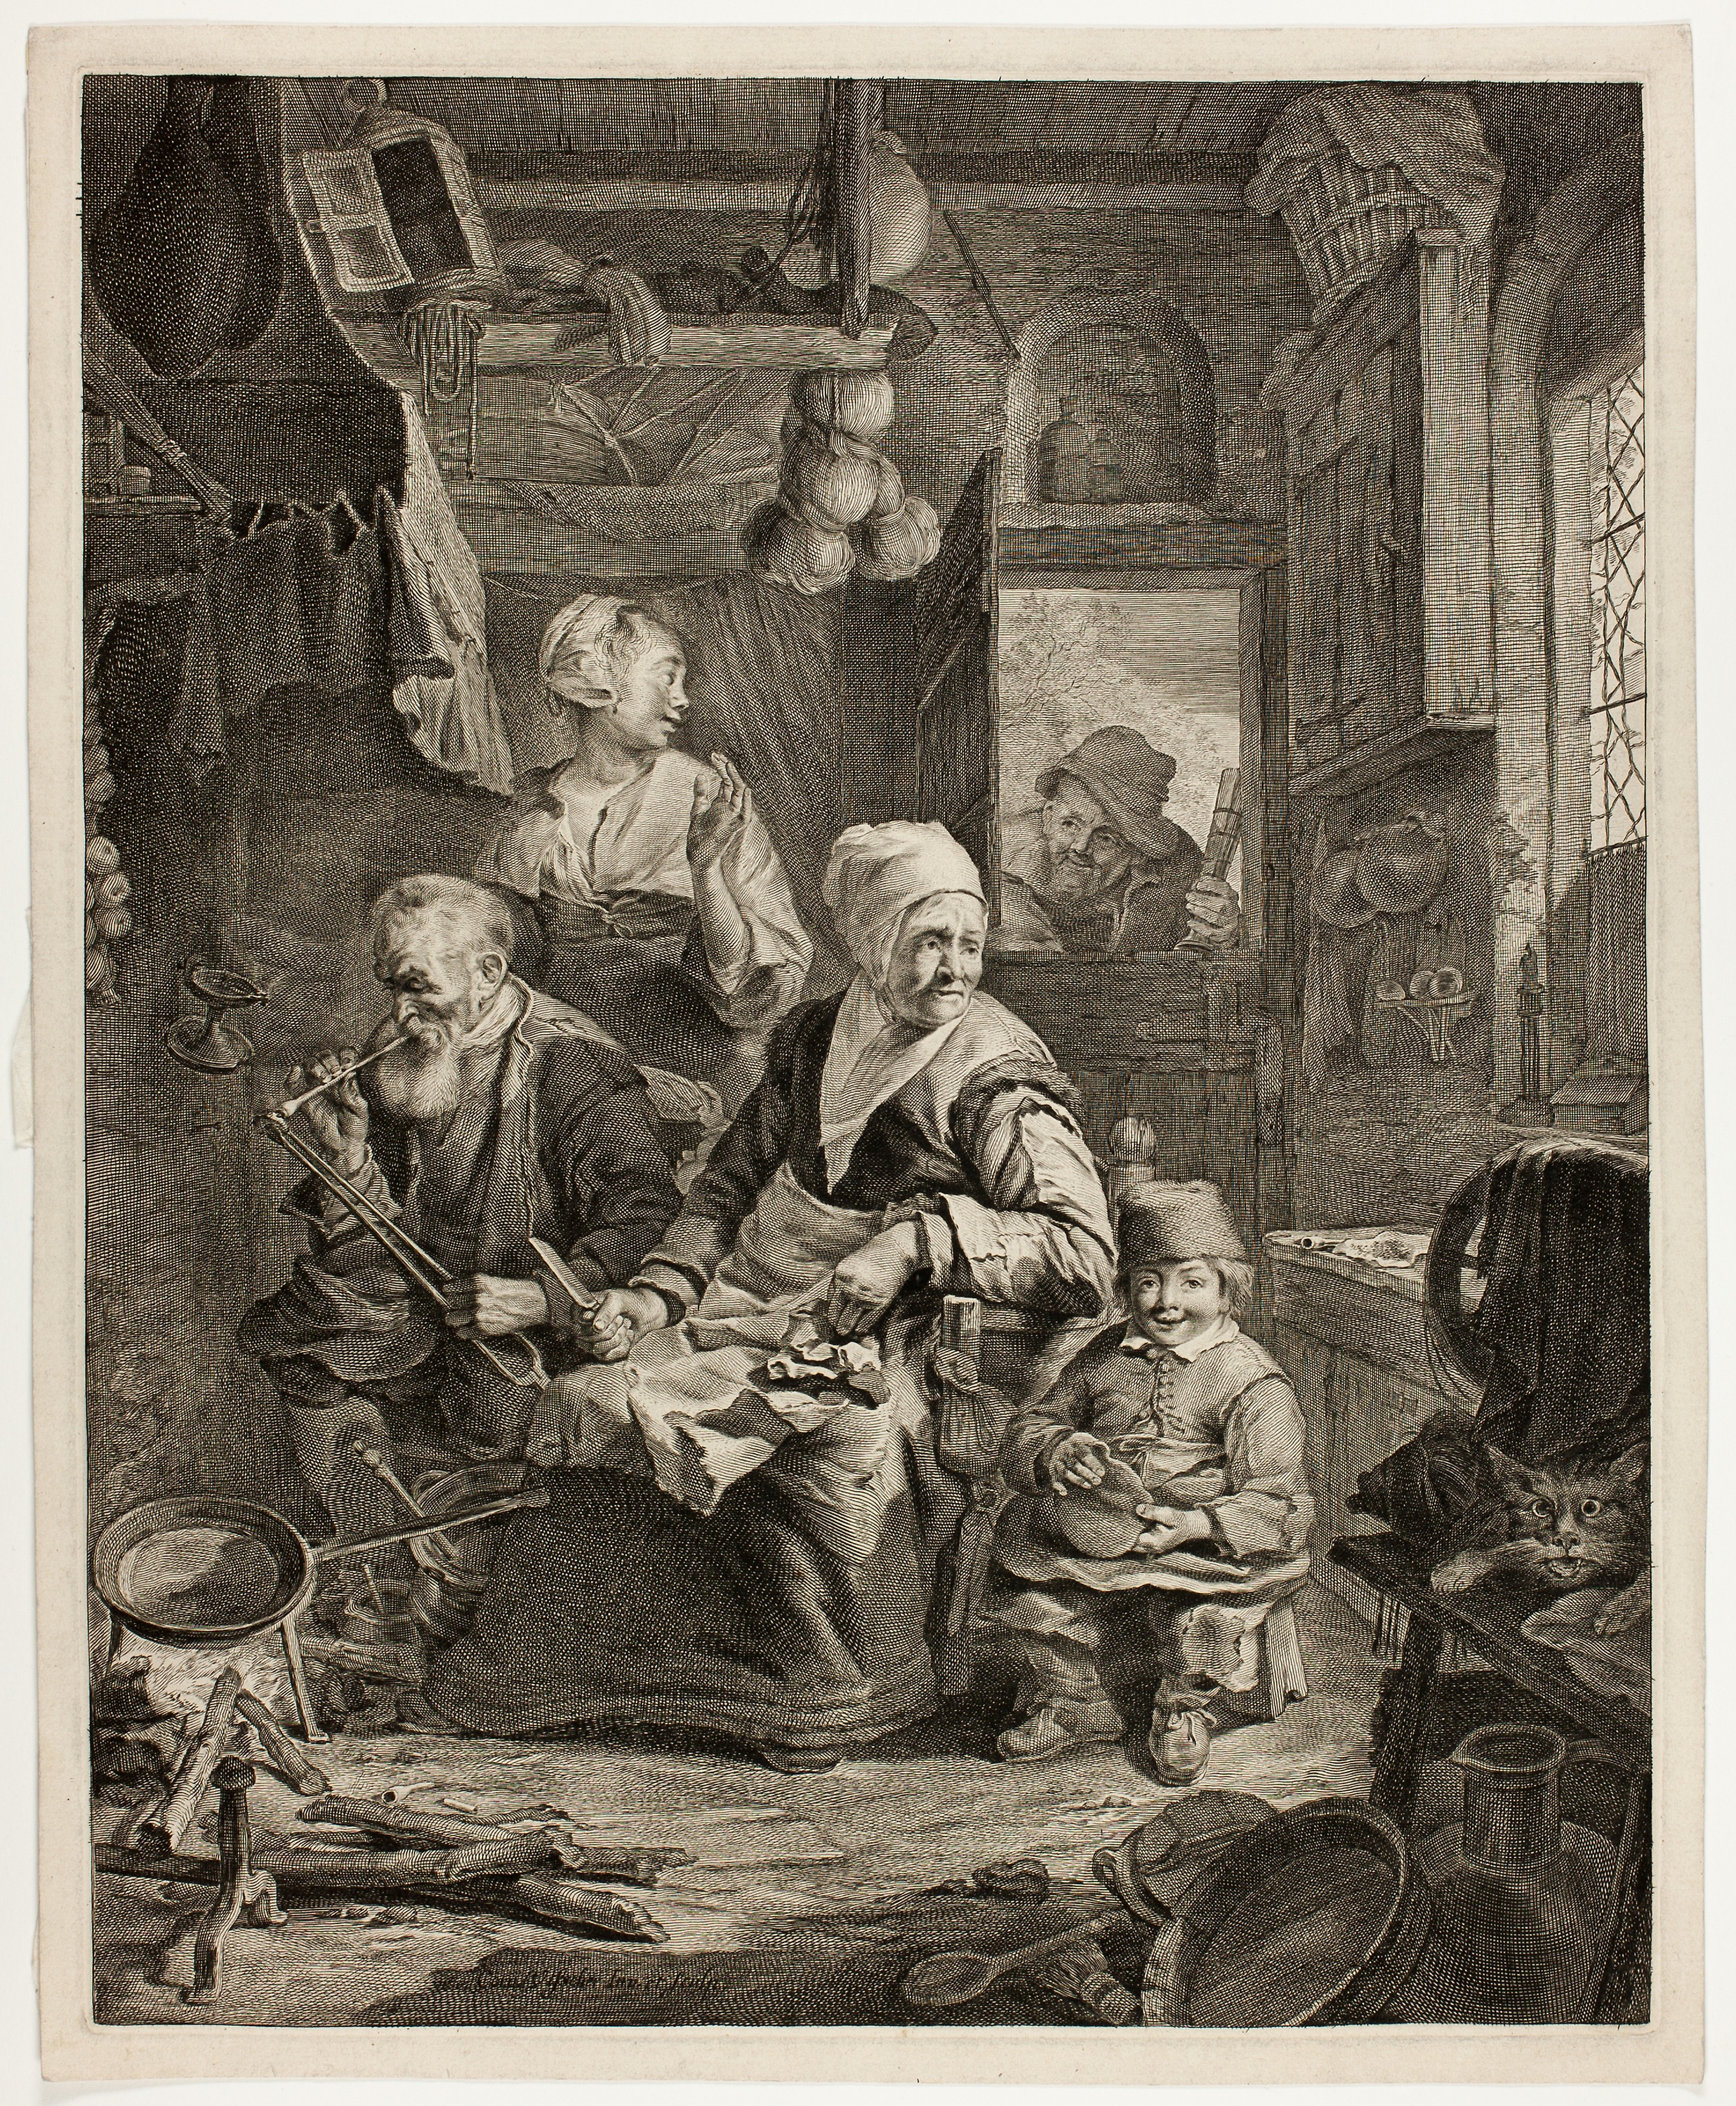
art, history, human behavior, black and white, vintage clothing, picture frame, artwork, painting, stock photography, visual arts